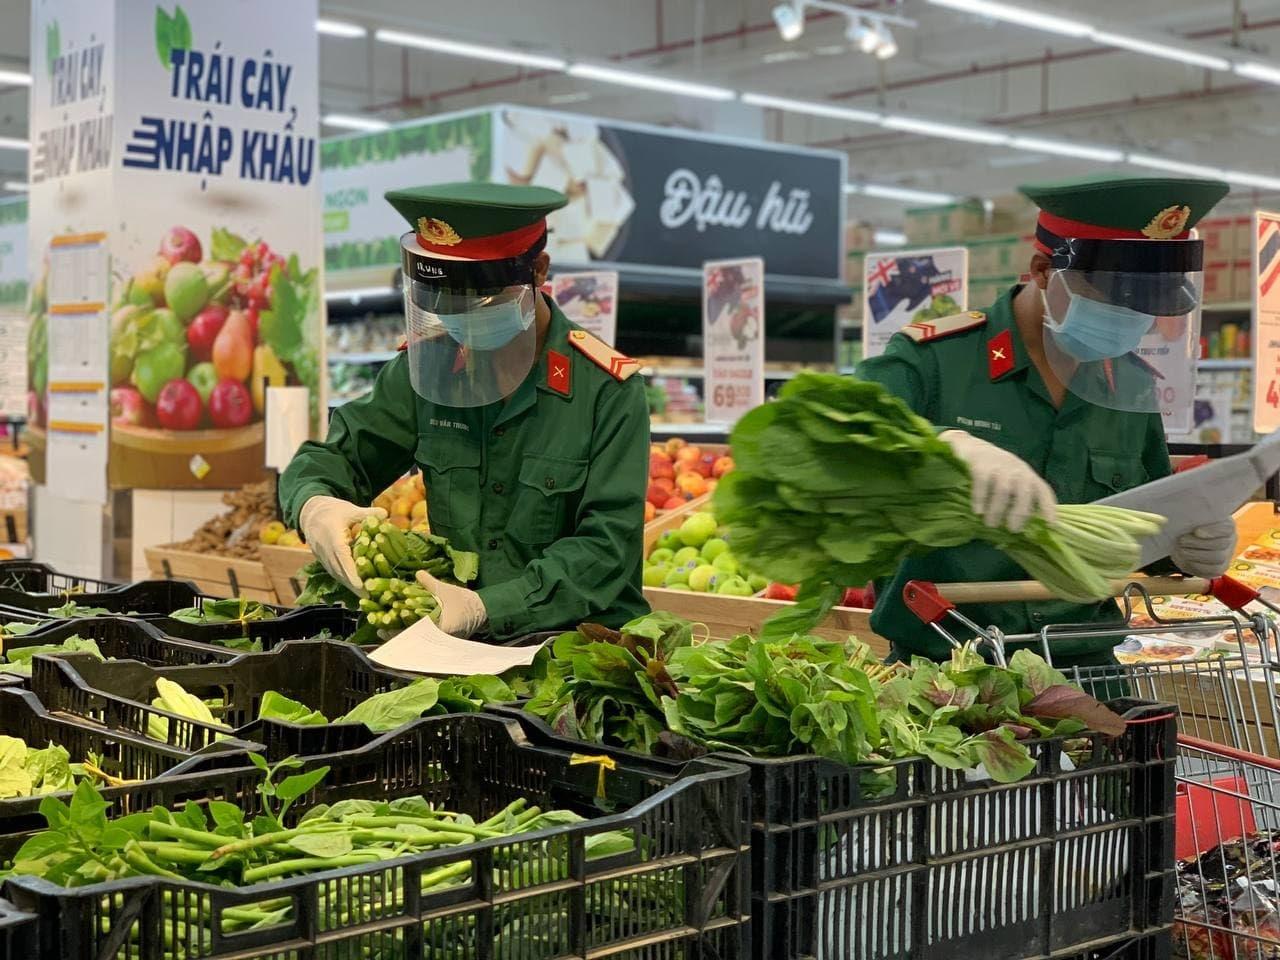
ở trên tay các đồng chí công an có những bó rau